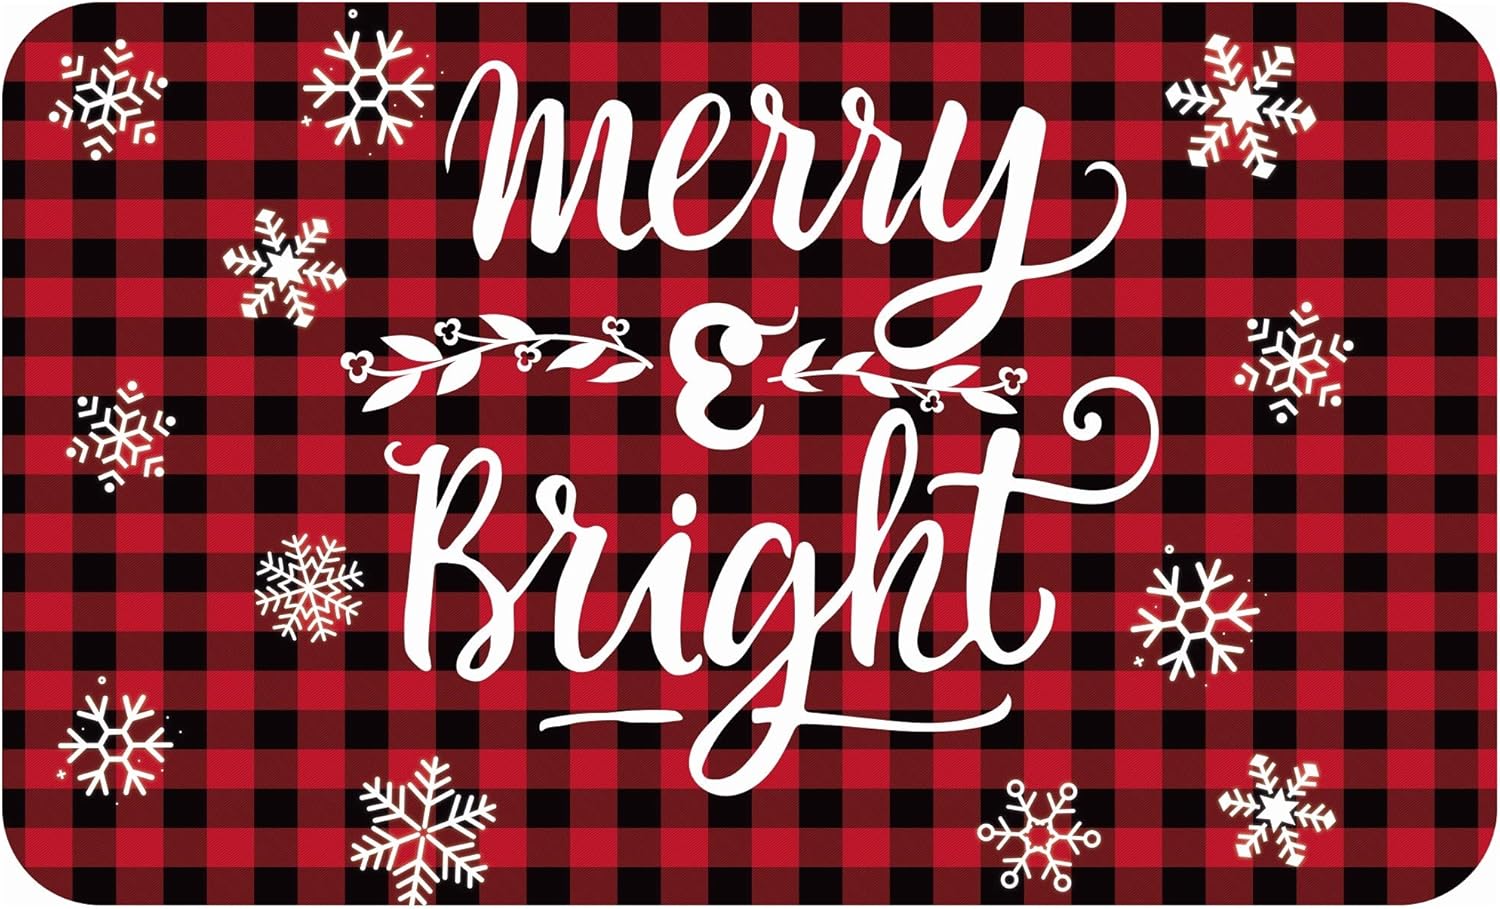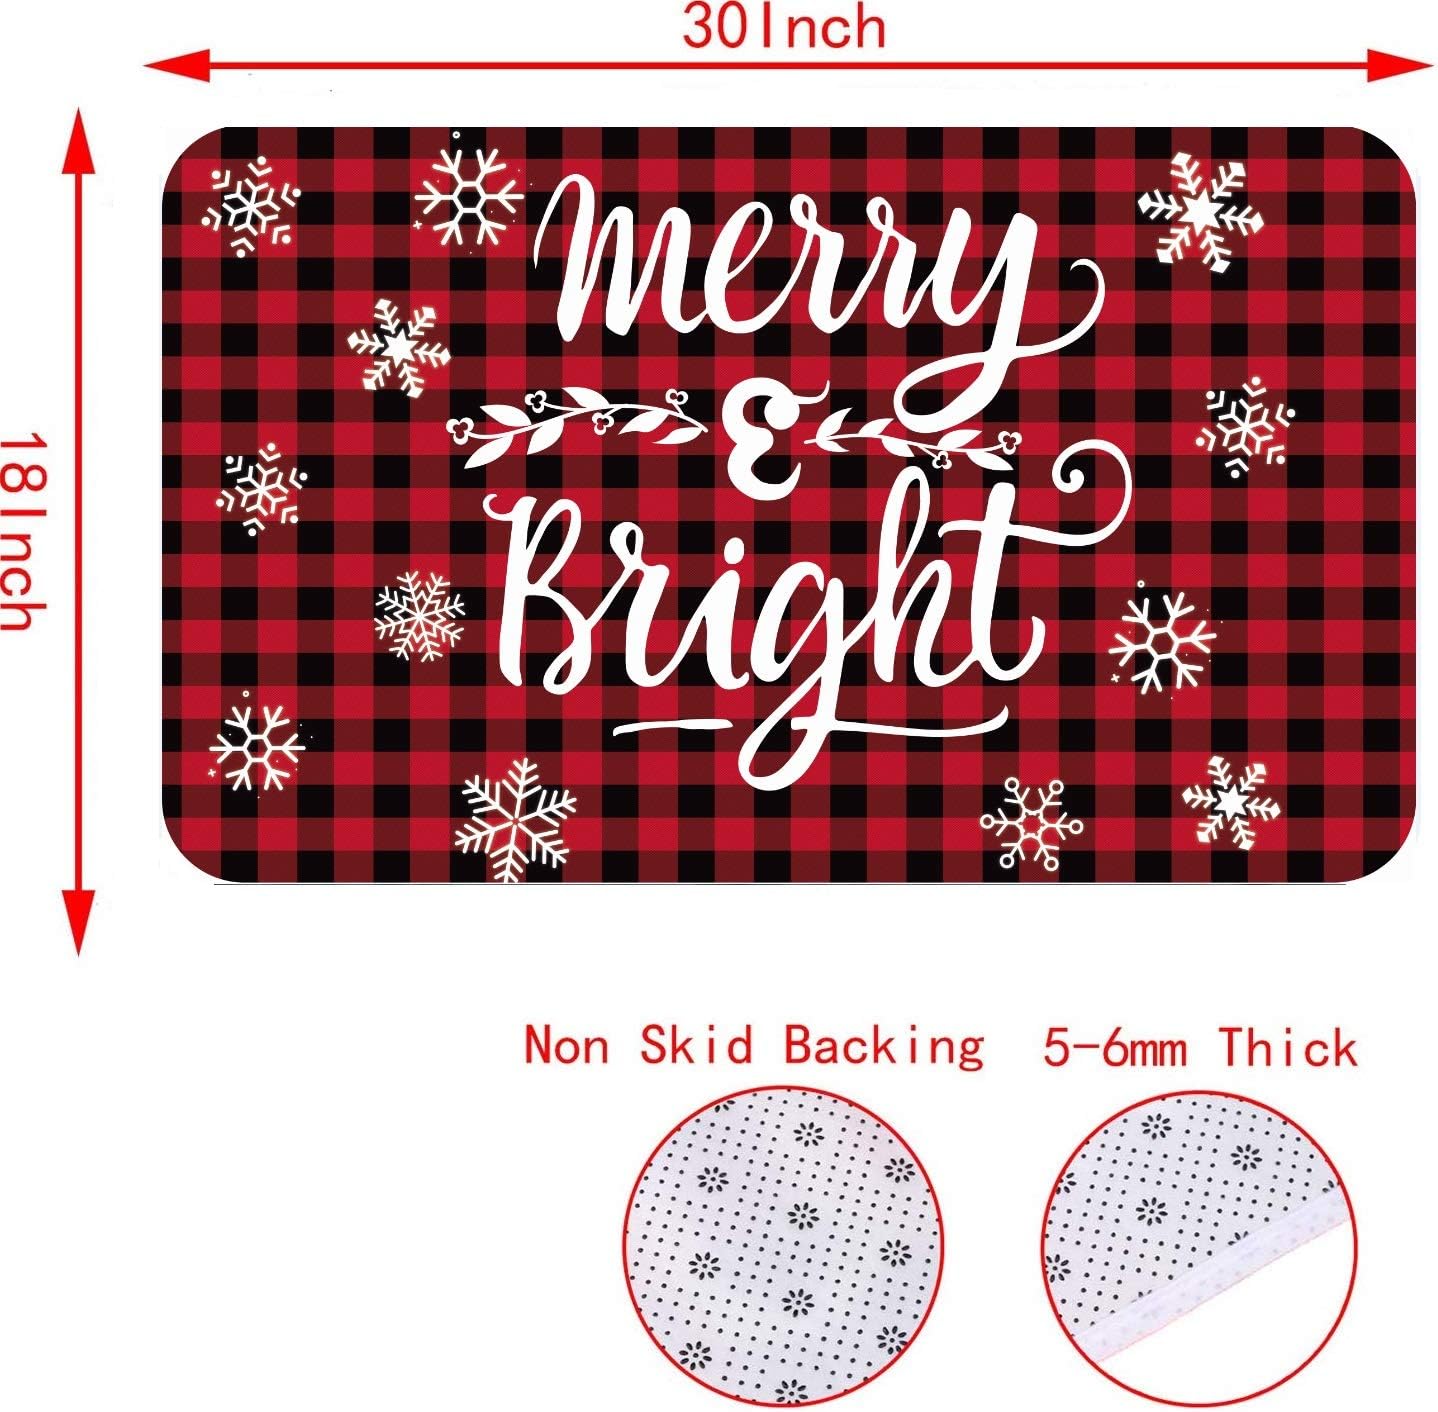
Christmas Buffalo Plaid Believe Decorative Doormat, 18 x 30 Inch Winter Holiday Non-Skid Floor Mat Switch Mat Indoor Outdoor Home Garden (Merry Bright)
Category: Amazon Home
SPECIFICATIONS -Material- Heat-resistant non-woven fabric -Color- Red and Green Buffalo Plaid,White Patterns PACKAGE 1 Piece Buffalo Plaid Christmas Doormat,Mat Hold NOT included.  FEATURES NICE DESIGN- It is winter Christmas theme,funny print doormat with brightly color and word "Merry Christmas /BELIEVE/Merry Bright ". Welcome guests to your home with this unique, seasonal doormat.  WIDELY USAGE- Used for home decor, indoor front welcome mat and kitchen rug, floor mat, bathroom, bedroom, laundry, living room, back door, garage, patio entryway, porch door, office inside or outside.
Features: Material: These doormats are made of durable heat-resistant non-woven fabric with soft touch, good workmanship and durable, which can be applied for many times. These doormats are indispensable on Christmas Day. | Features: Doormats are 18" x 30" and should fit in all standard sized mat holders. Mat Hold NOT included | Design- Funny print doormat with brightly color and words.Welcome guests to your home with this unique, seasonal doormat. | Multi-purpose mat: The Christmas Doormat is perfect for entry ways, garages and any other high traffic areas in & around your home | Usage: The Christmas doormat is a good decoration for Christmas. They are machine washable, sweep with a broom, no fading, fully air dry the mat for next use.Steam iron is available if need.